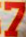
Number: 7